Otelia Shields Howard

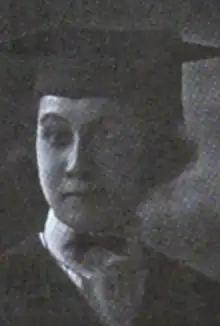
Otelia Shields, from a 1921 graduation photograph in "The Crisis"

Otelia Roberta Shields Howard (September 15, 1900 – December 13, 1945) was an American professor of English. She taught more than twenty years at Virginia State College, and founded the school's newspaper, the "Virginia Statesman".